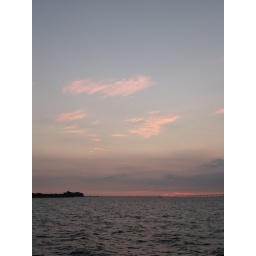
pink clouds to the West with band of purple haze - clouds in the lower atmosphere